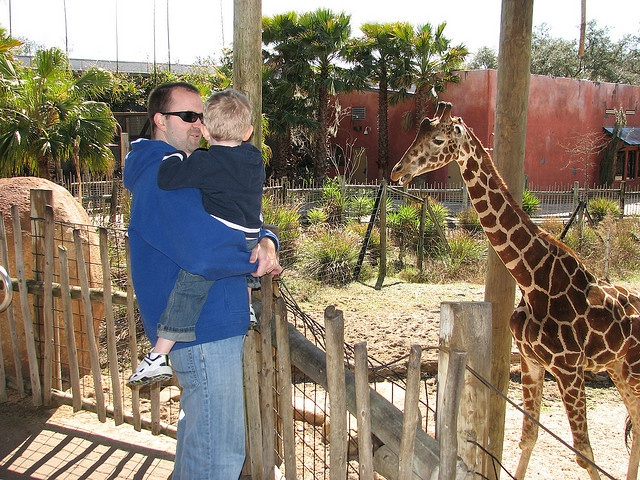
A man holding a child in front of a small giraffe.
A man holds a young boy while looking at a young giraffe.
A man and little boy are looking at a giraffe.
A man holding a child with a giraffe nearby.
Father and son watching a giraffee at the zoo.